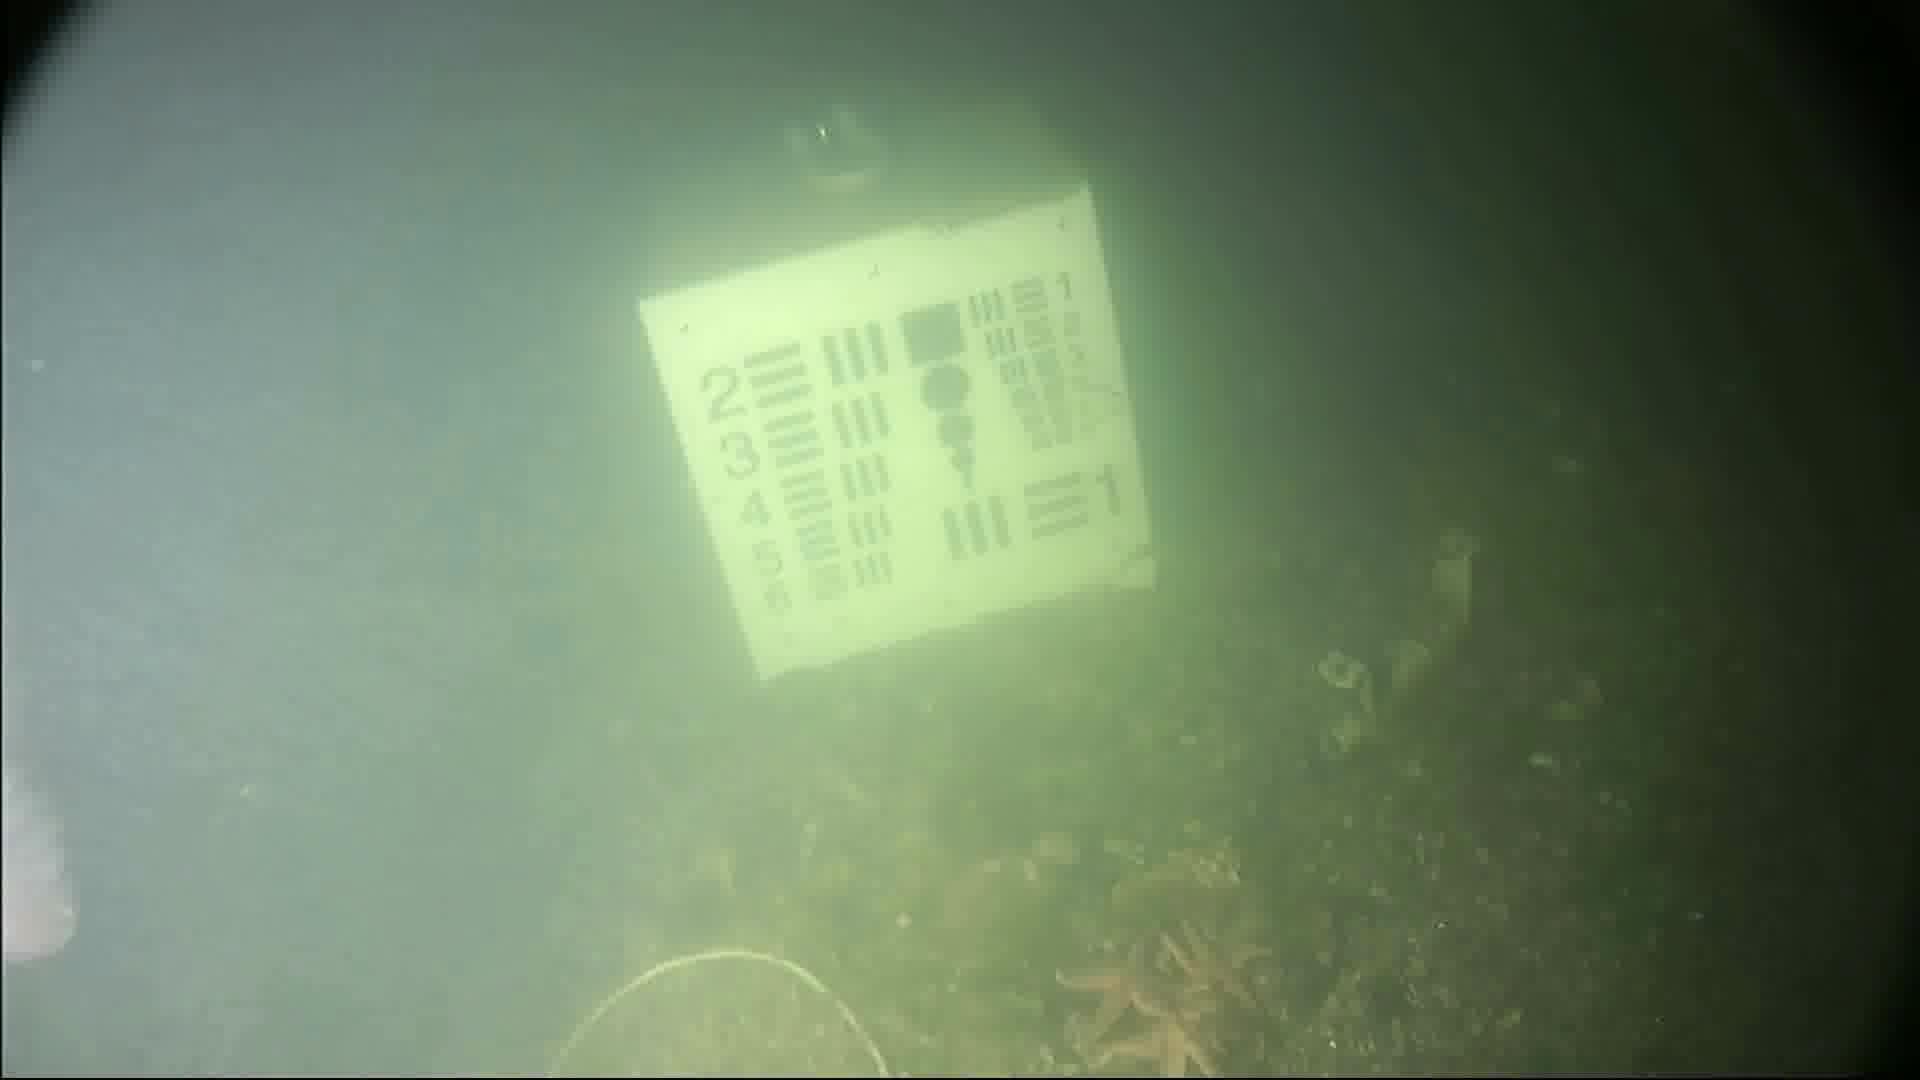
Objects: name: starfish
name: crab